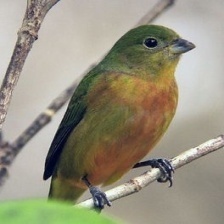
Species: PAINTED BUNTING
Scientific name: PASSERINA CIRIS
ImageNet parent category: indigo_bunting